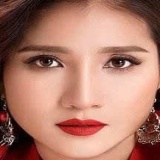
ca sĩ Cát Tường